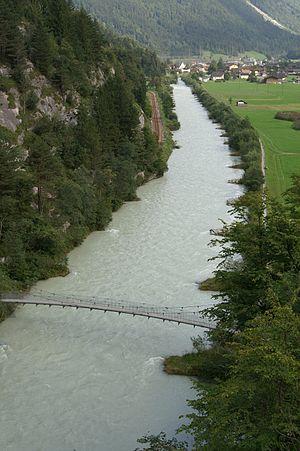
L'Aar à Meiringen.